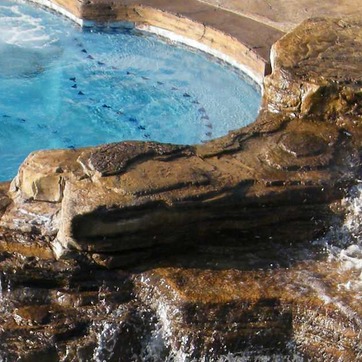
Material: stone